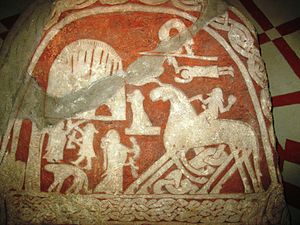
Valkyrie
Ankomst til Valhal, detalje fra gotlandsk billedsten, som sandsynligvis viser Odin, der siddende på Slejpner modtages af en valkyrie i Valhal.
Valkyrier var i nordisk mytologi en gruppe af feminine magter, der blev associeret med krig og død og guden Odin. Kilderne beretter, at de var gudinder, der udpegede hvilke krigere, der skulle falde i kamp, og som skulle tilbringe efterlivet i Odins borg Valhal. Denne funktion knyttede dem til skæbnebegrebet, der spillede en stor rolle i nordisk kultur. I Valhal ville krigerne blive medlemmer af Odins hird, einherjerne, som skulle kæmpe for ham i den sidste kamp ved Ragnarok. I dette dødsrige ville krigere blive opvartet af valkyrier. I flere heltesagn og digte optræder valkyrierne også som dødelige krigeres elskerinder. I dem fremstilles de også ofte som kongedøtre og knyttes til svaner. Disse digte blev forfattet til aristokratiet og afspejlede derfor de forestillinger, der var udbredt i samfundets øverste lag. De var en del af en særlig krigerideologi centreret omkring Valhallamytologien, som var opstået i perioden før vikingetiden. I den ideologi indgik valkyrierne som et vigtigt element. Denne ideologi havde stor udbredelse indtil religionsskiftet.